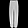
Label: Trouser